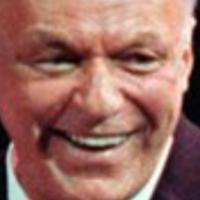
Age group: age 66-80